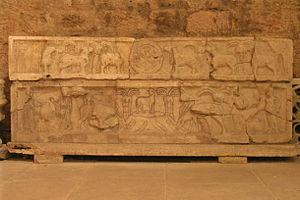
L’abbaye Saint-Victor de Marseille a été fondée au Vᵉ siècle par Jean Cassien, à proximité des tombes de martyrs de Marseille, parmi lesquels saint Victor de Marseille, qui lui donna son nom. L'abbaye prit une importance considérable au tournant du premier millénaire par son rayonnement dans toute la Provence. L'un de ses abbés, Guillaume de Grimoard, fut élu pape en 1362 sous le nom d'Urbain V. À partir du XVᵉ siècle, l'abbaye entama un déclin irrémédiable.